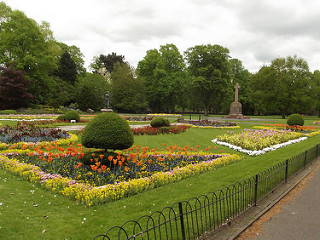
Flower: tulip